Jerry Robinson (linebacker)

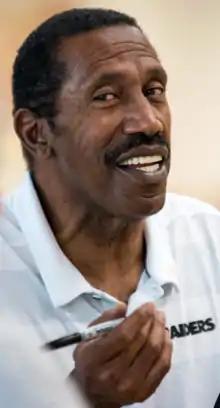
Robinson in 2018

Jerry Dewayne Robinson (born December 18, 1956) is an American former professional football player who was a linebacker in the National Football League (NFL) for thirteen seasons during the 1970s, 1980s and 1990s. He played college football for the UCLA Bruins, and earned All-American honors. Chosen in the first round of the 1979 NFL draft, he played professionally for the Philadelphia Eagles and Los Angeles Raiders of the NFL.